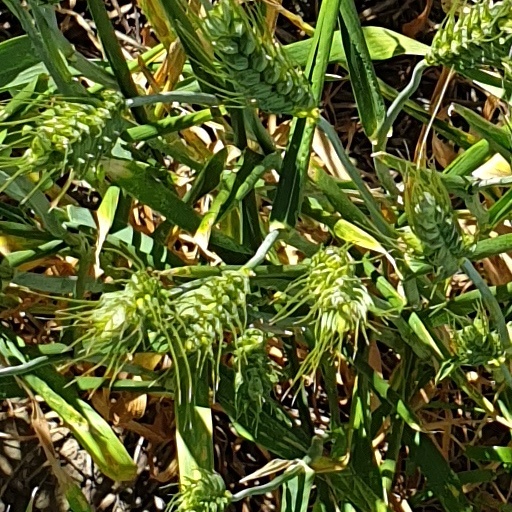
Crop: wheat